Gallager carbine

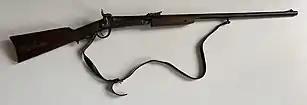
Right Side - Gallager

In 1870, Schuyler, Hartley and Graham of New York City purchased from the Government 2,500 of the Gallagers chambered for the Spencer cartridge at a cost of $12.25 each and shipped them to France for the Franco-Prussian War.